Kaloust Guedel

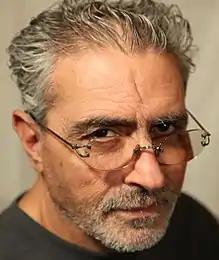

Kaloust Guedel (born October 31, 1956) is a Cyprus-born American artist of Armenian descent. He is a self-educated artist and theorist. Guedel is known as the founder of the Excessivism movement. He lives and works in Los Angeles, California since 1975.